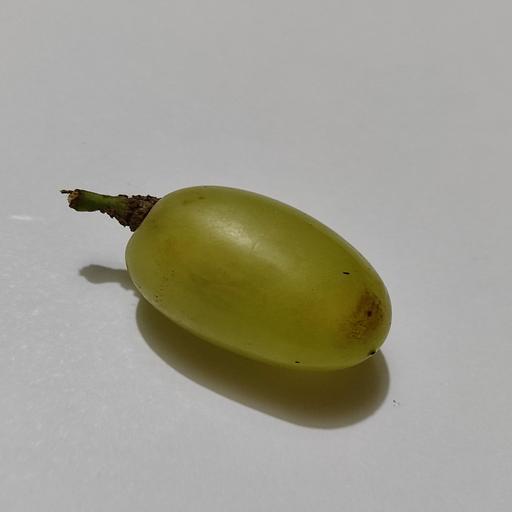
Crop type: Grape